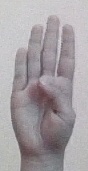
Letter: kaaf